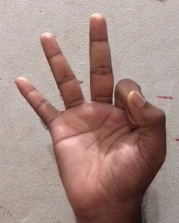
ASL sign: 9